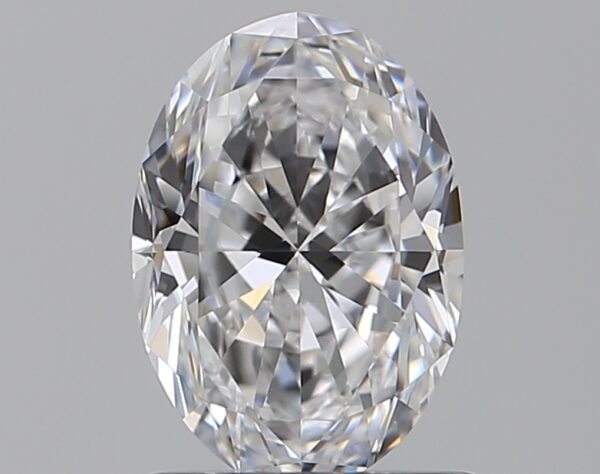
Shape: oval
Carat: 1.01
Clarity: VVS1
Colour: D
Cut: EX
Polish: EX
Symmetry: VG
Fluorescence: N
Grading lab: GIA
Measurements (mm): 7.84 x 5.41 x 3.43